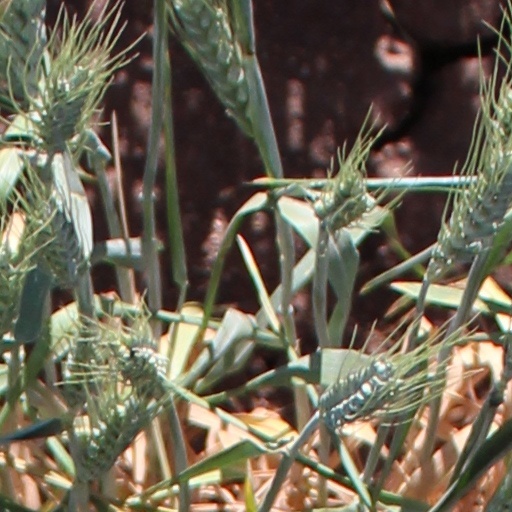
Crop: wheat